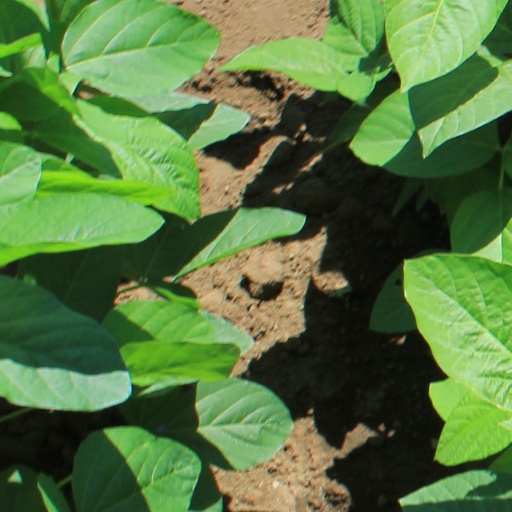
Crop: soybean